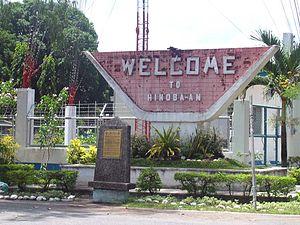
Hinoba-an est une localité de la province du Negros occidental, aux Philippines. En 2015, elle compte 56 819 habitants.